Surf Air

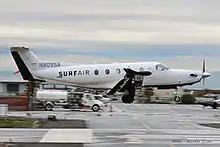
A Pilatus PC-12 of Surf Air at San Carlos Airport (December 2014)

The Surf Air fleet is located under the Southern Airways Express operating certificate. All flights are operated by Southern.